Henri Boério

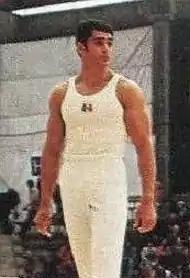

Henri Louis Boério (born 13 June 1952) is a French former gymnast who competed in the 1972 Summer Olympics, in the 1976 Summer Olympics, and in the 1980 Summer Olympics. He was born in Sétif, French Algeria.